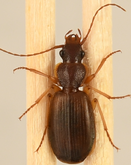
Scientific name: Cymindis cribricollis
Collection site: Bartlett Experimental Forest NEON (BART), plot BART_068